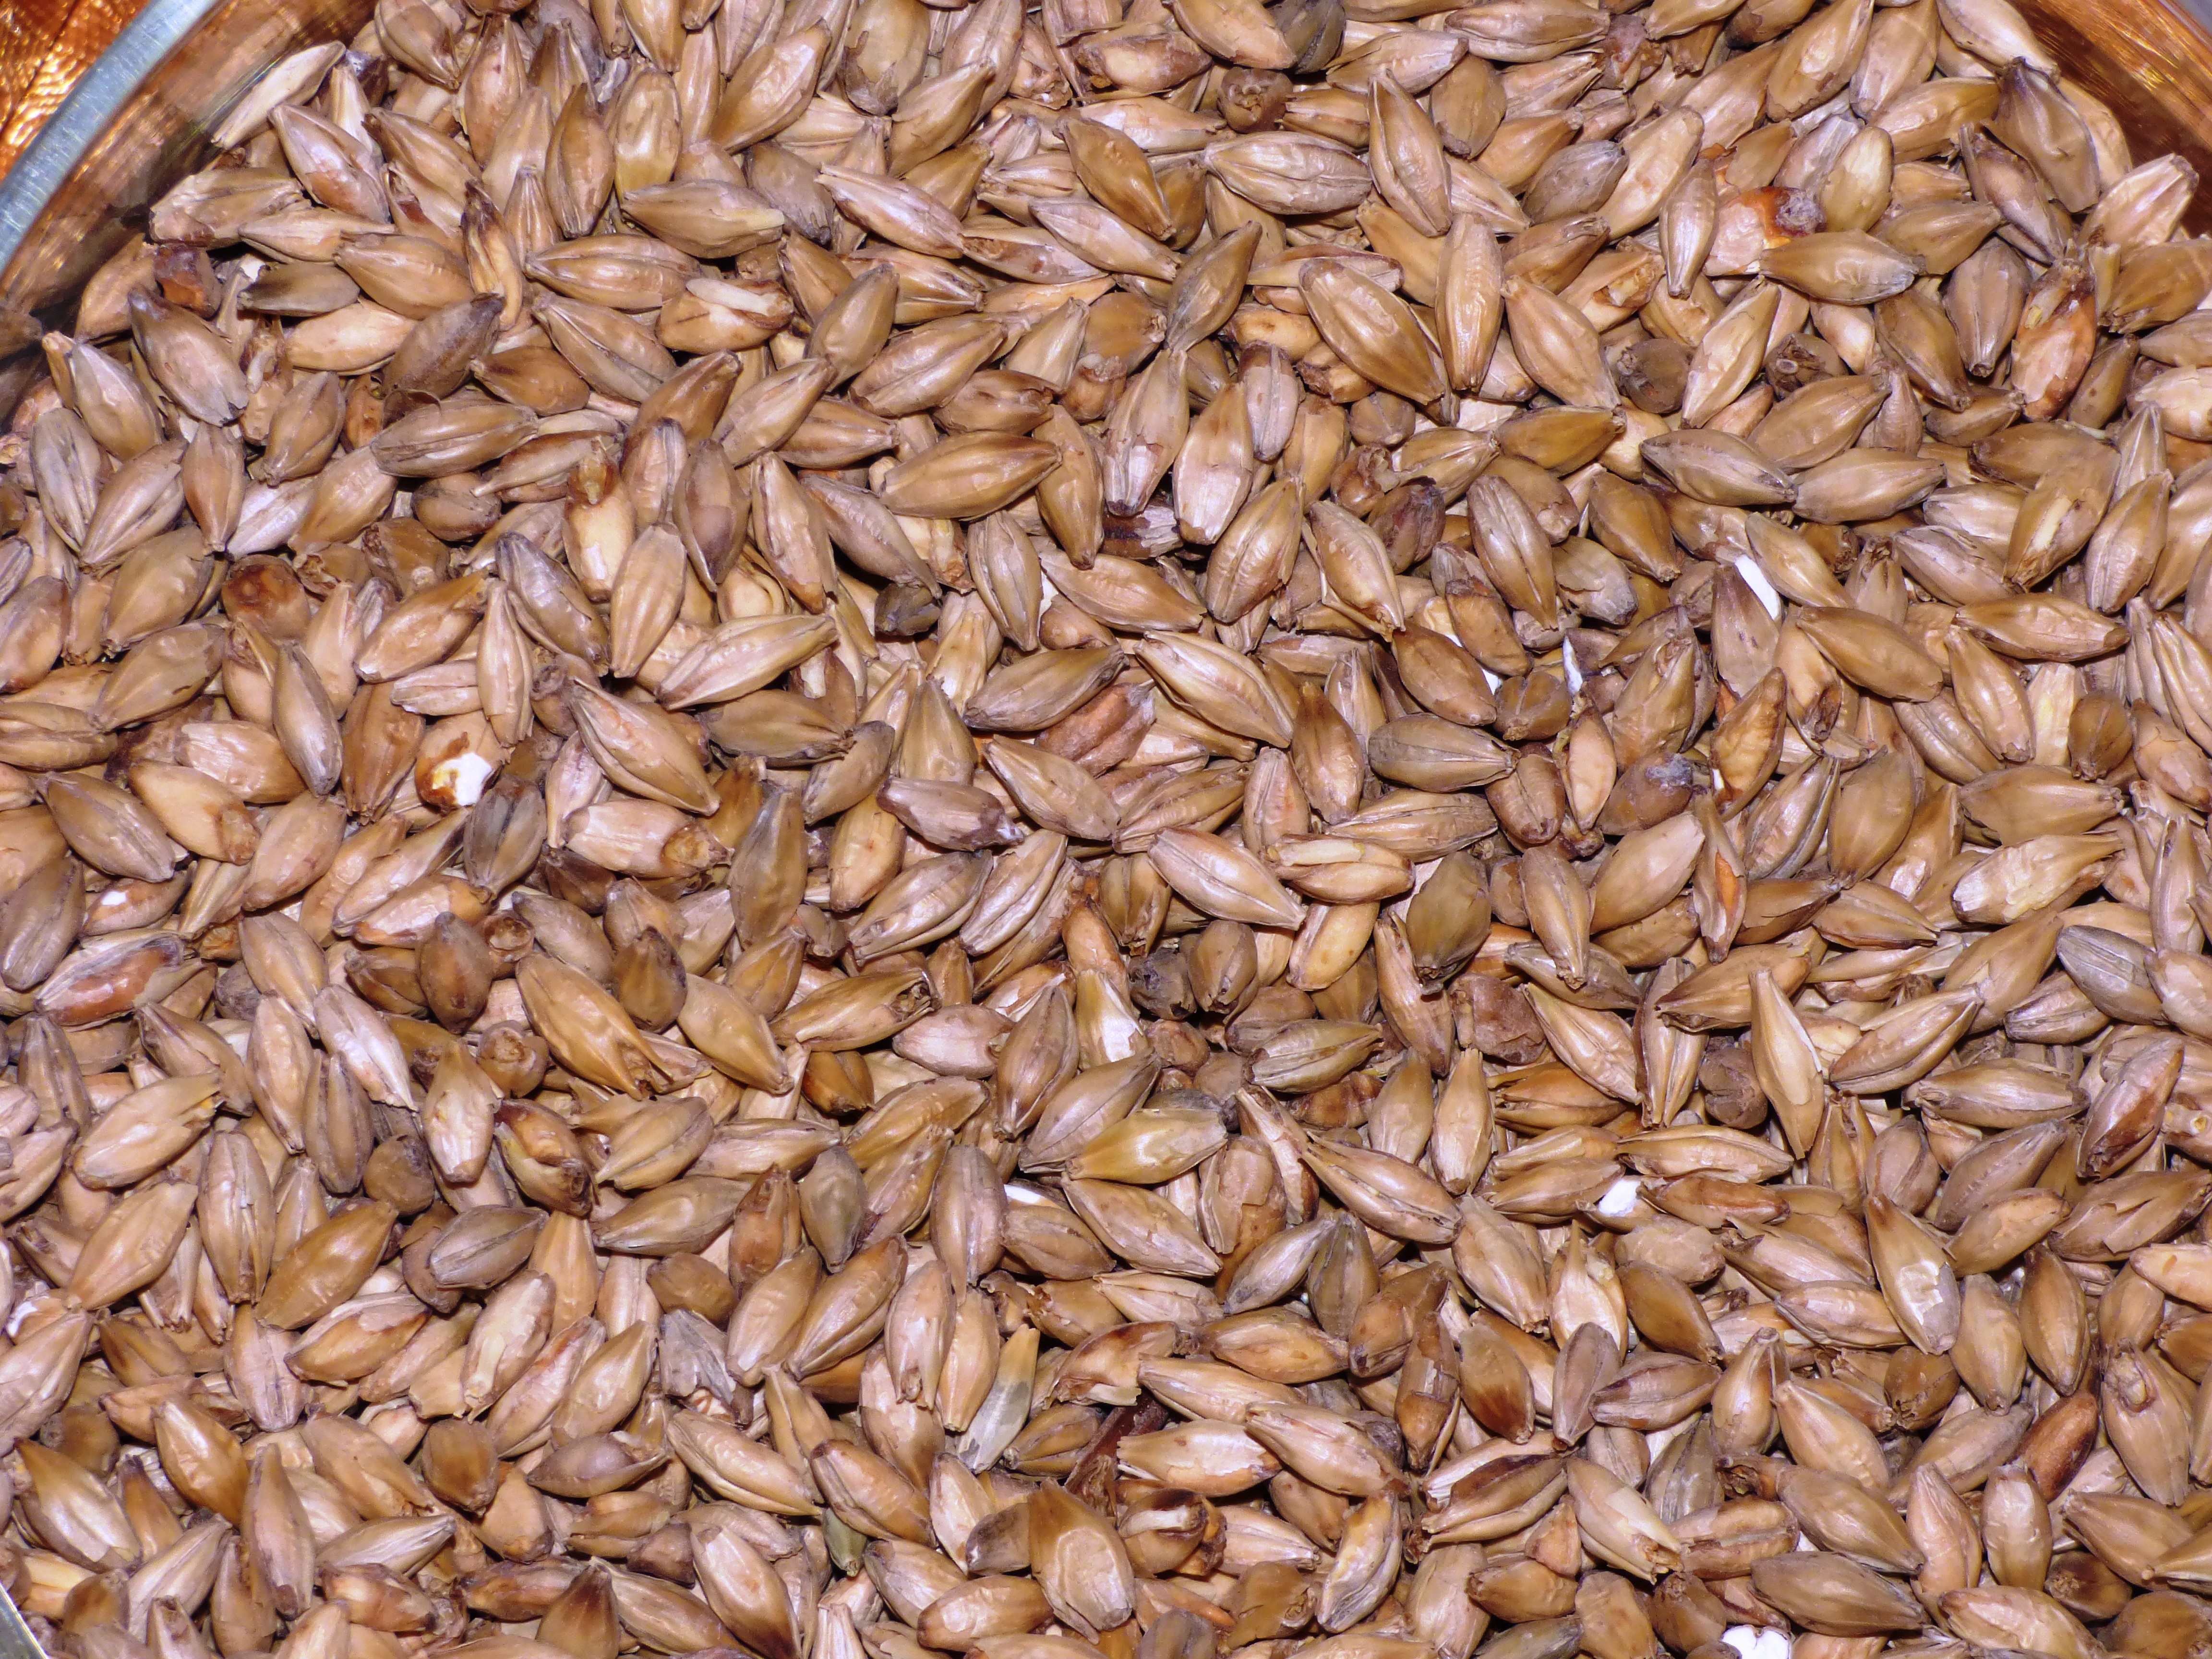
plant, barley, wheat, grain, dish, meal, food, produce, crop, corn, breakfast, beer, cereal, vegetarian food, grains, flowering plant, commodity, emmer, sunflower seed, beer production, grass family, land plant, food grain, einkorn wheat, whole grain, the malt, wheat malt, barley malt